Satta Bazaar

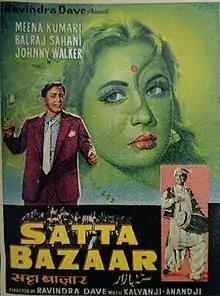
Poster

Satta Bazaar is a 1959 Indian Hindi-language film starring Meena Kumari and Balraj Sahni in lead roles. The music of the film was composed by Kalyanji Anandji.